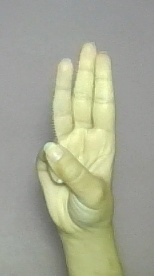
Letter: thaa